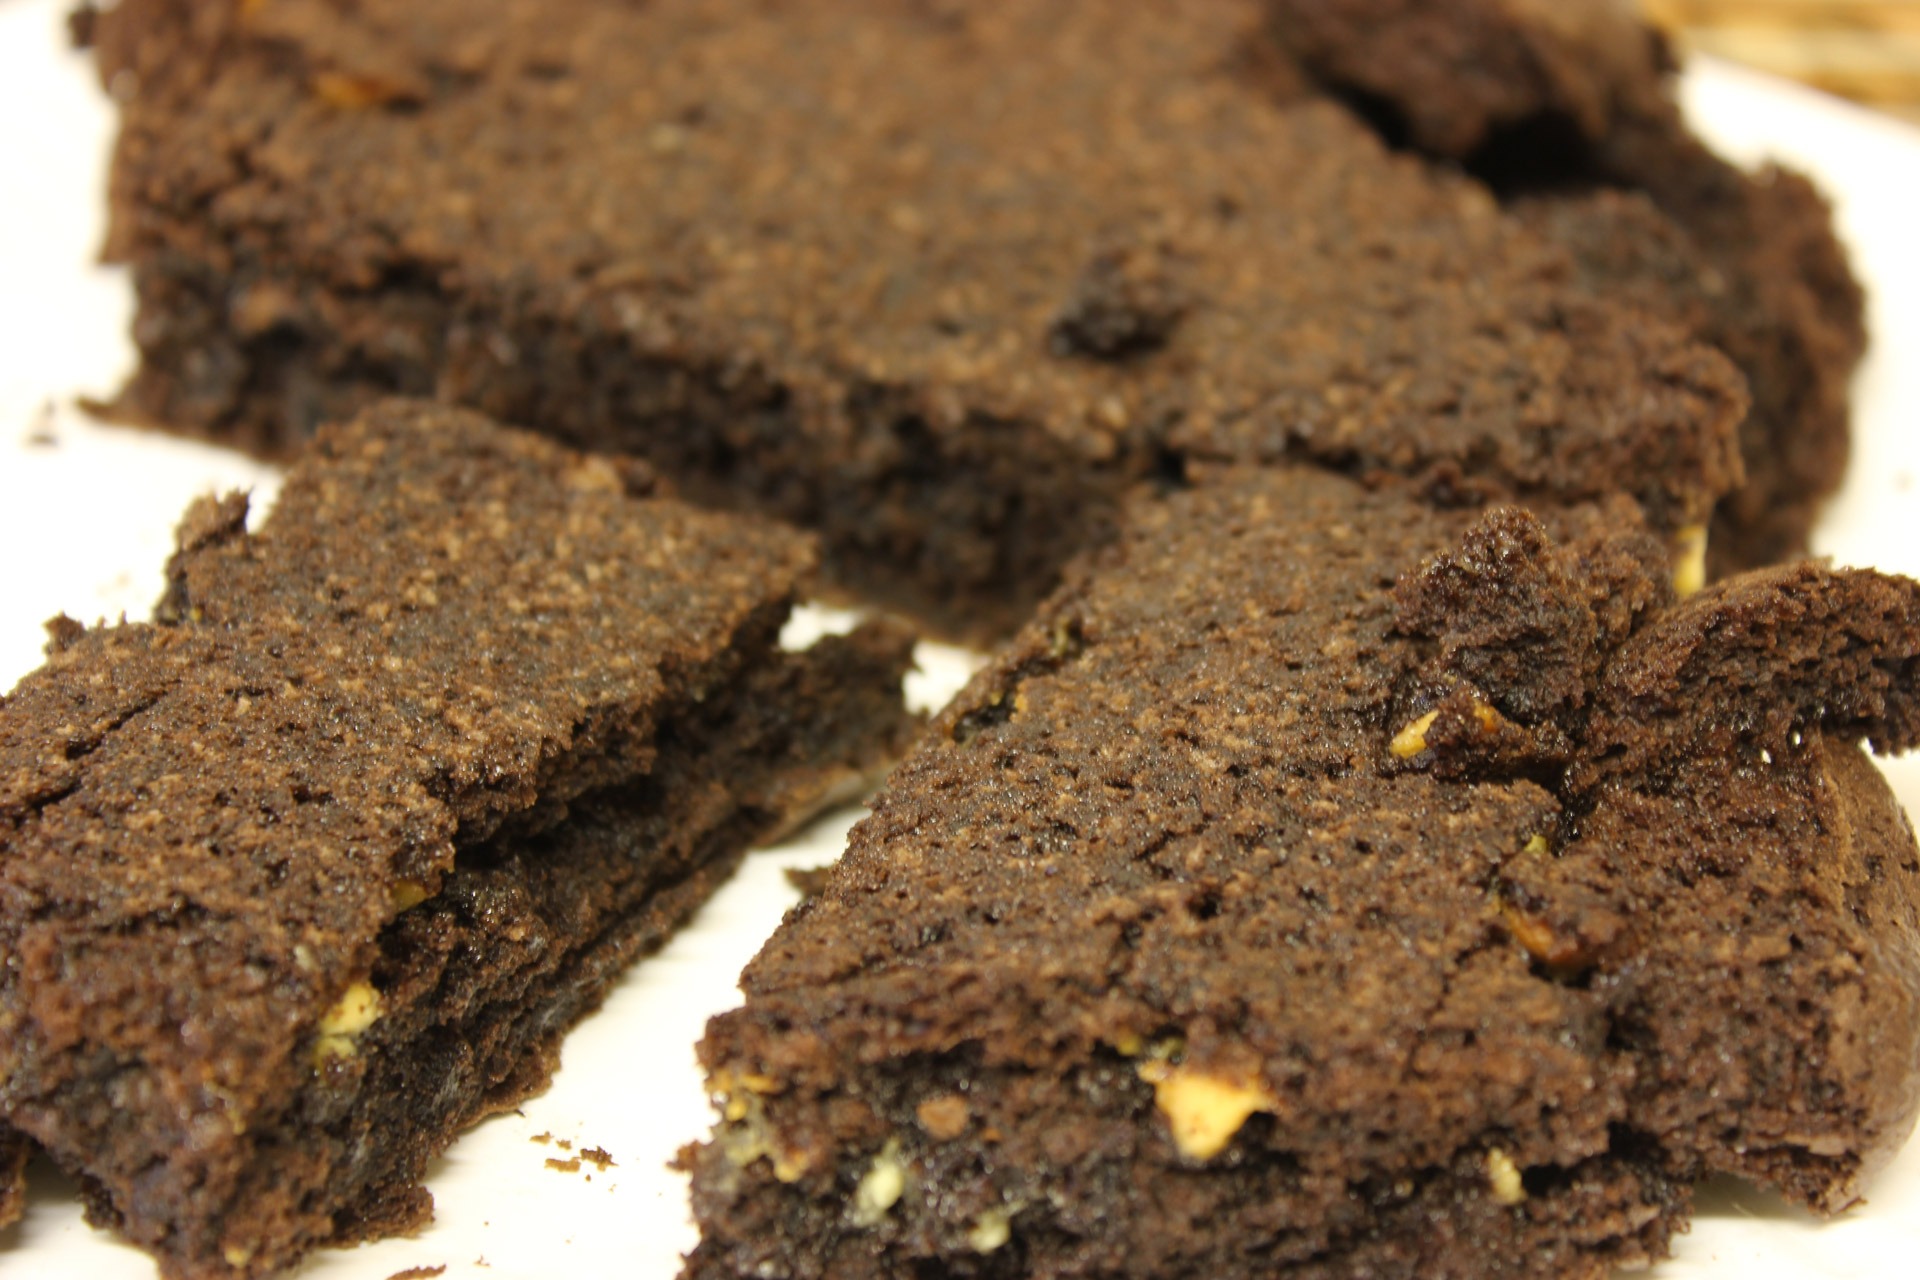
dish, food, cooking, produce, soil, chocolate, dessert, homemade, chocolate cake, brownies, baked goods, home made, snack food, cookies and crackers, chocolate truffle, chocolate brownie, flourless chocolate cake